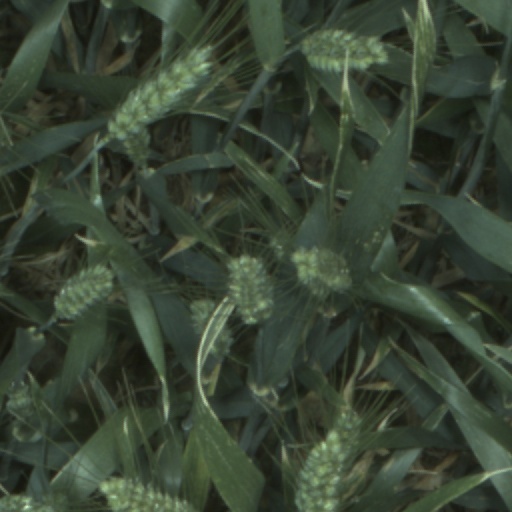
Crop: wheat